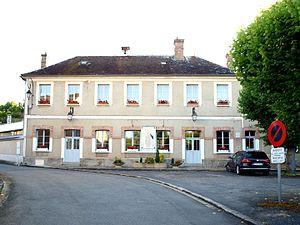
Blennes (Seine-et-Marne, France)